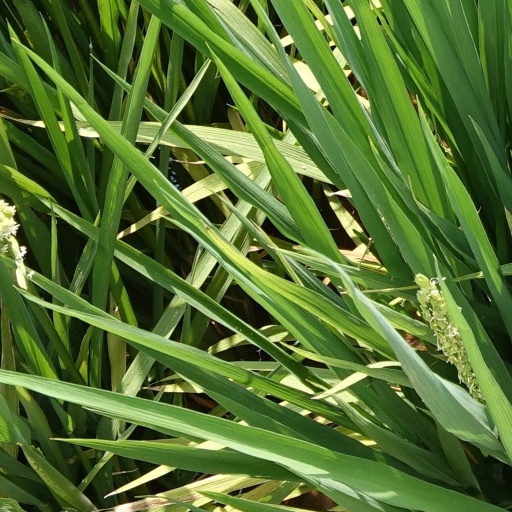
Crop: rice